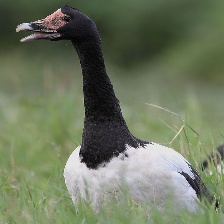
Species: MAGPIE GOOSE
Scientific name: ANSERANAS SEMIPALMATA
ImageNet parent category: goose